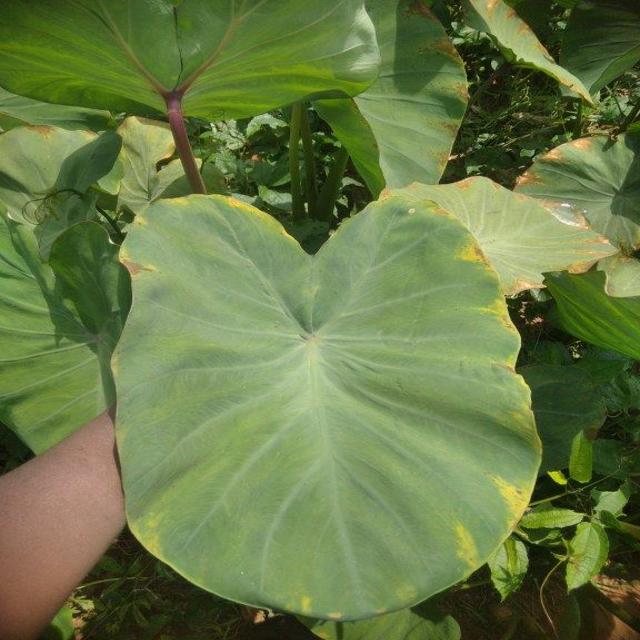
Label: Early_Blight